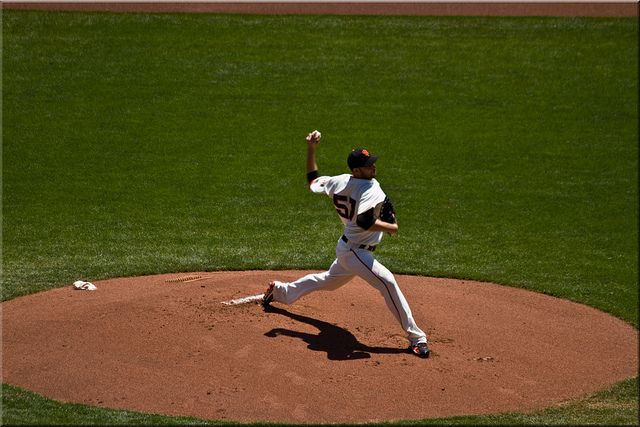
một cầu thủ ném bóng đang thi đấu ở trên sân